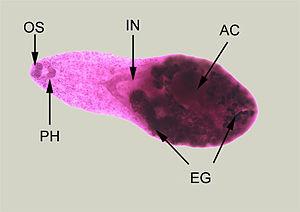
Heterophyes est un genre de trématodes de la famille des Heterophyidae.